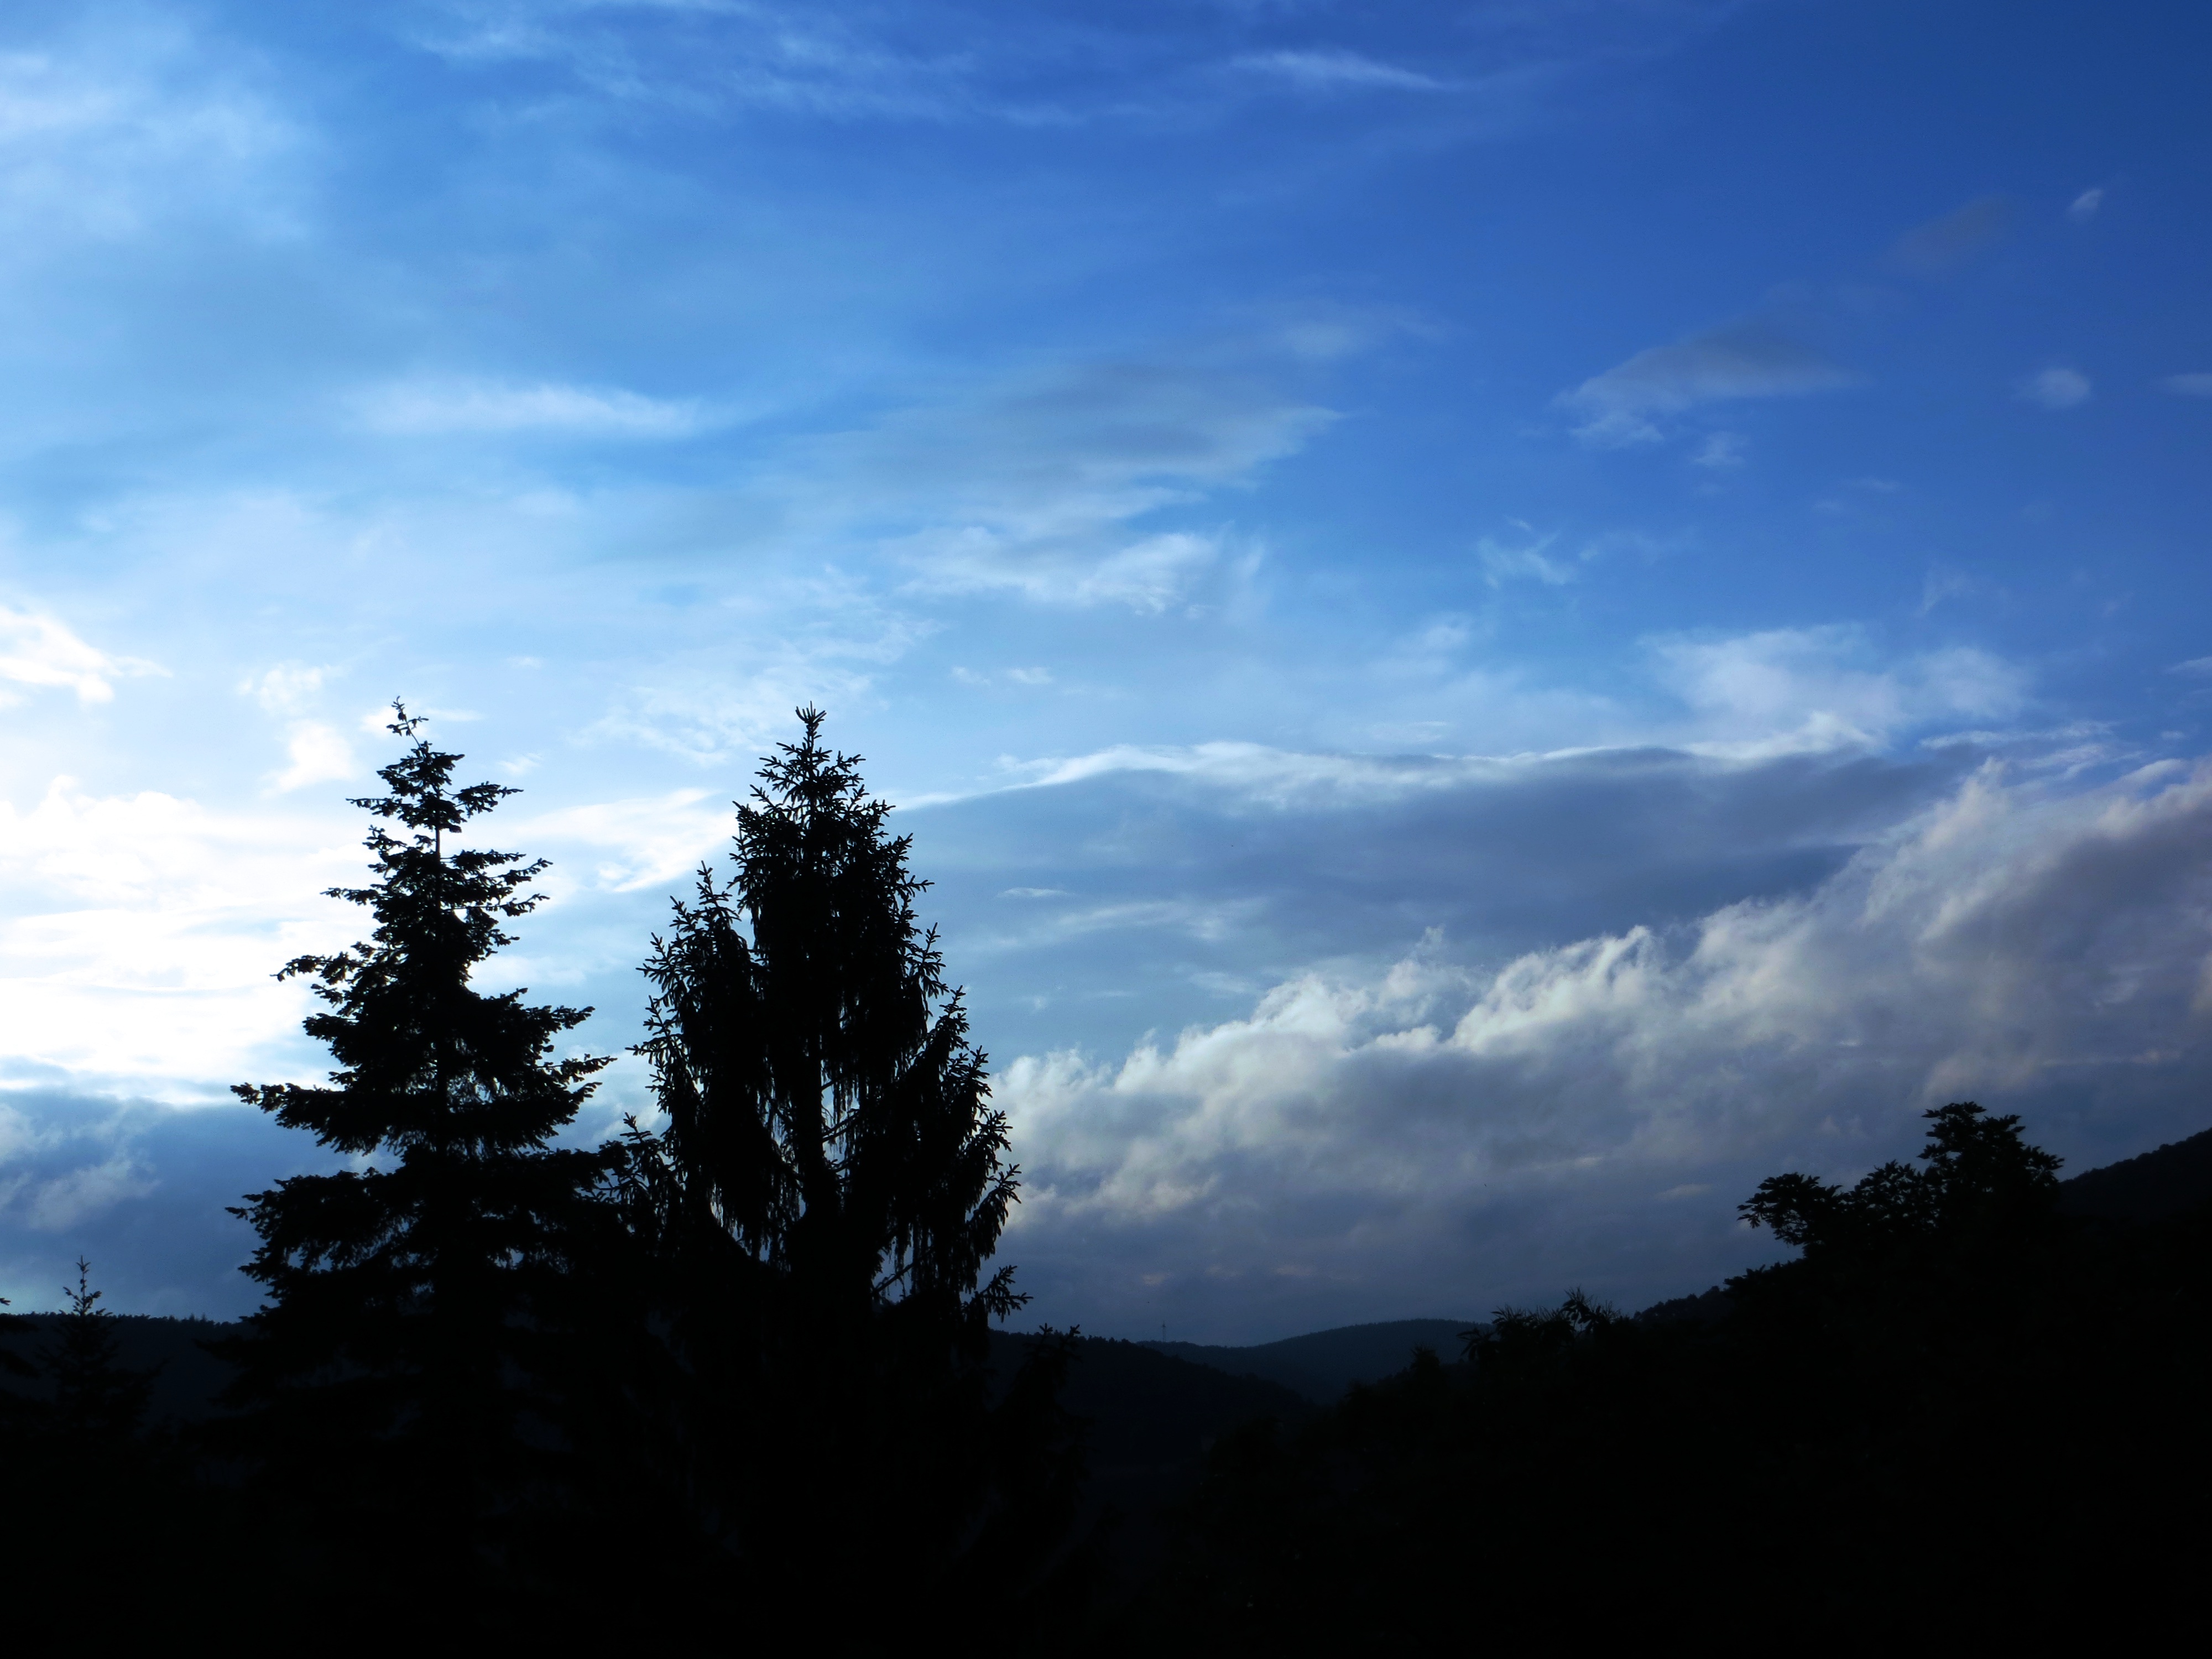
tree, nature, horizon, mountain, cloud, sky, sunrise, sunset, sunlight, morning, hill, dawn, atmosphere, mountain range, dusk, evening, scenic, blue, trees, clouds, back light, dramatic clouds, meteorological phenomenon, atmospheric phenomenon, mountainous landforms